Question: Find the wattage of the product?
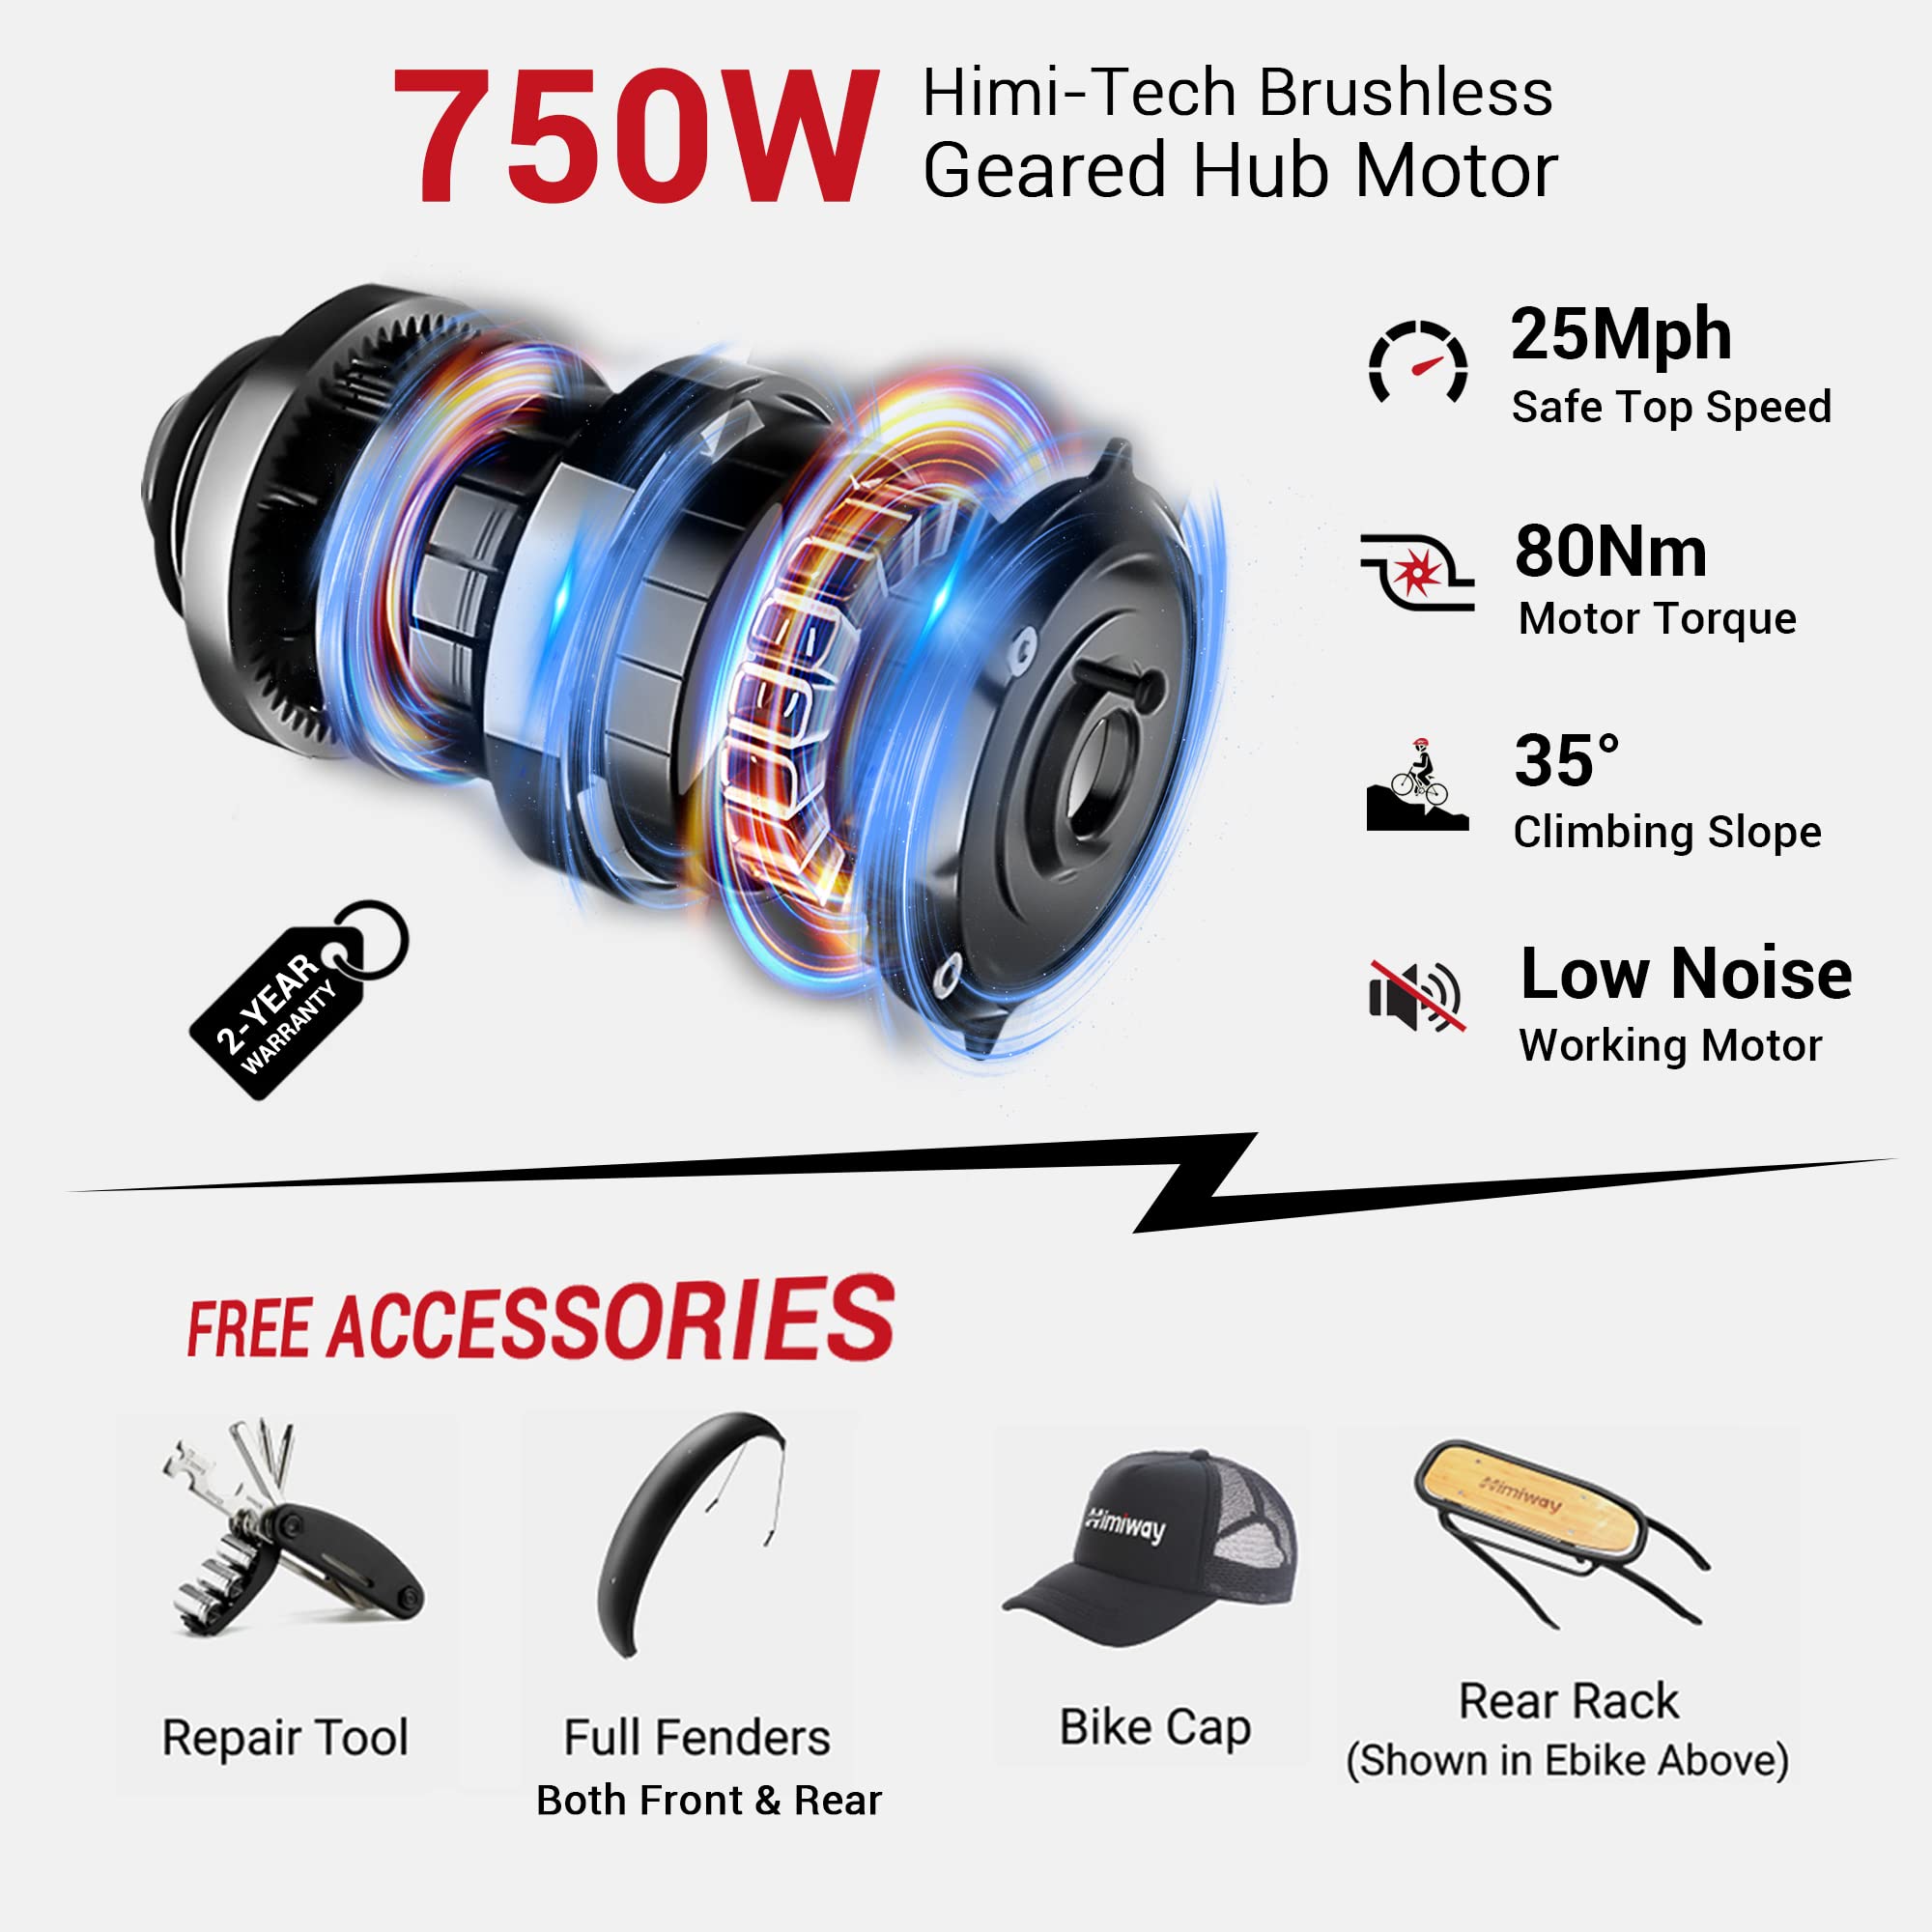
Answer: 750.0 watt